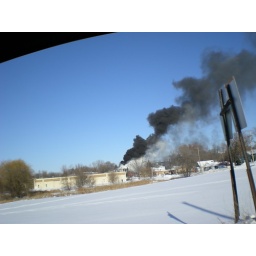
fireOn my way to shop I found the road blocked due to fire of apartment building in Loretto